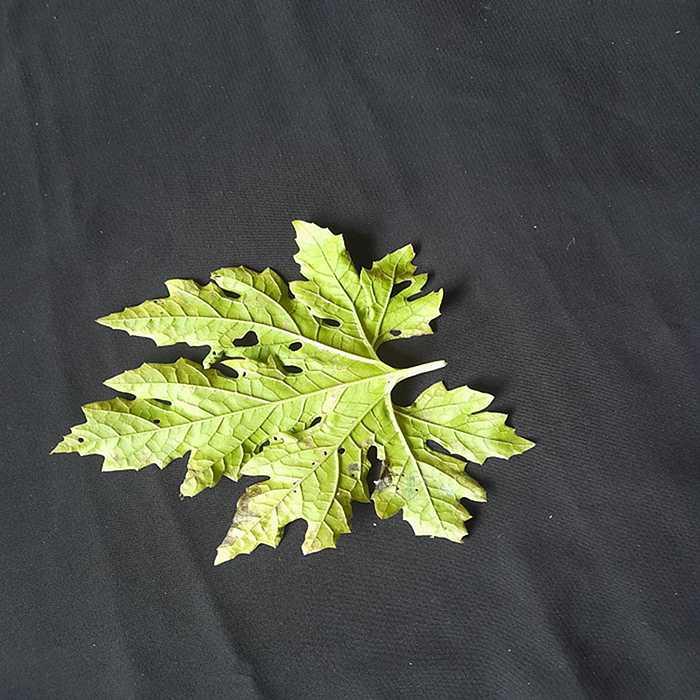
Plant: Bitter Gourd
Label: Downey mildew